Cordulegaster bidentata

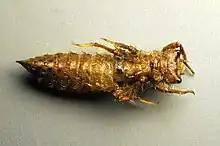
Larva

"C. bidentata" breeds in mountain springs, and the larvae are benthic, living in the lowest reaches of the water. As a result of this, larval sites are difficult to locate and study. Breeding takes place in May–June, with eggs being laid in the upper reaches of the streams. Larval development takes between three and five years, and can be slowed if cold weather causes the water to freeze. The larvae may sometimes leave the water, hunting for small arthropods on the ground at night.